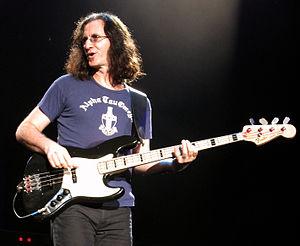
La Fender Jazz Bass est un modèle de guitare basse proposée au catalogue Fender en mars 1960.